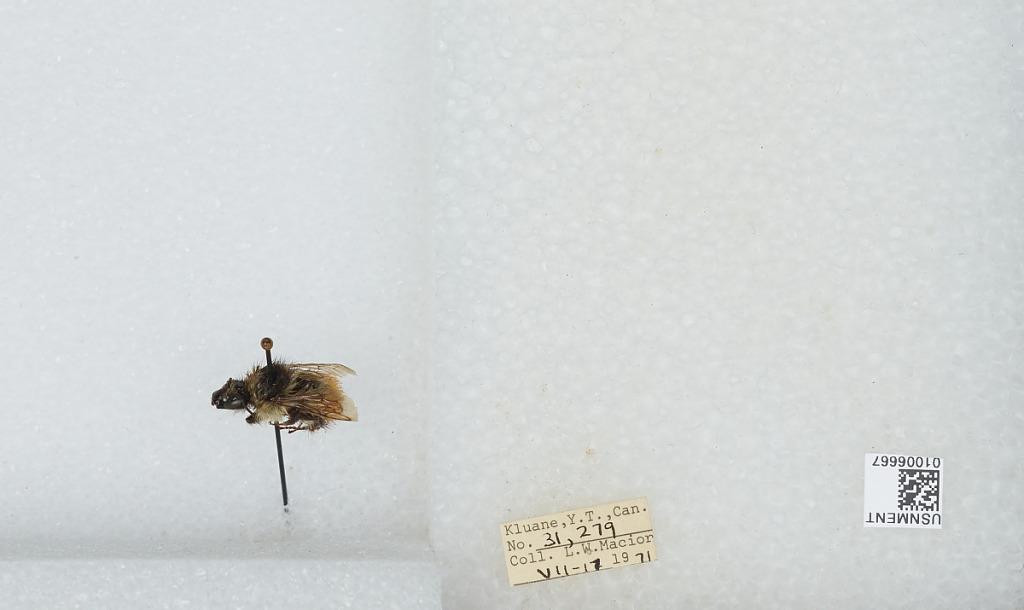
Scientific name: Bombus (Pyrobombus) flavifrons Cresson
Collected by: L. Macior
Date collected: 1971-7-17
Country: Canada
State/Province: Yukon Territory
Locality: Kluane
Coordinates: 60.75, -139.5